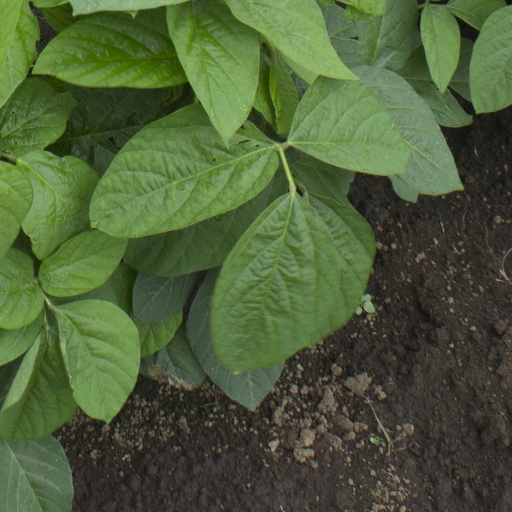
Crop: soybean